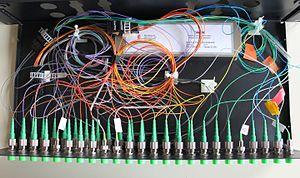
Le multiplexage en longueur d'onde, souvent appelé WDM, est une technique utilisée en communication optique qui permet d'augmenter le débit sur une fibre optique en faisant circuler plusieurs signaux de longueurs d'onde différentes sur une seule fibre, en les mélangeant à l'entrée à l'aide d'un multiplexeur et en les séparant à la sortie au moyen d'un démultiplexeur.